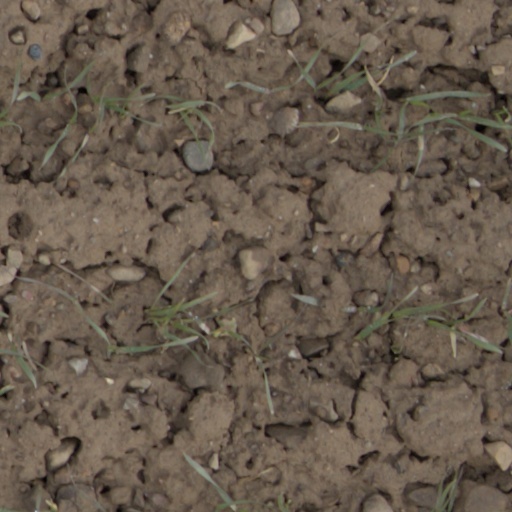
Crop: wheat